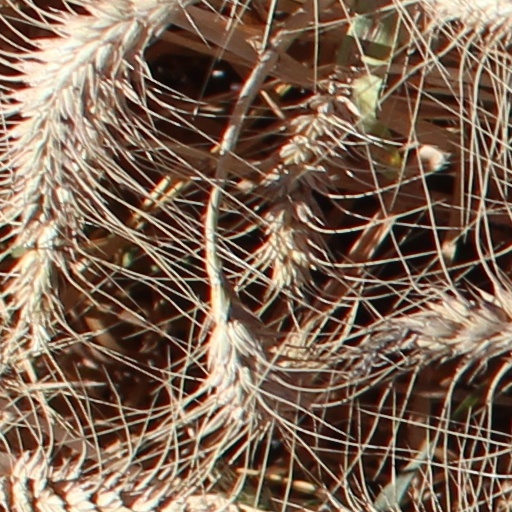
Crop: wheat